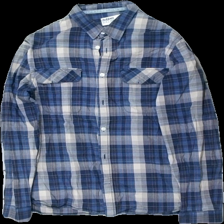
View: front
Type: Shirt
Category: Men
Brand: Dobber
Colors: Blue, Brown, Beige, Grey
Material: 100% bomull
Pattern: Checkered print
Cut: Regular
Size: M
Season: All
Stains: Minor
Damage: smutsigt runt krage
Damage location: top center
Price range: <50
Recommended usage: Export
Description: rutig skjorta med vita knappar